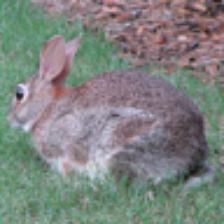
Label: NonHuman